Hieronymus Harder

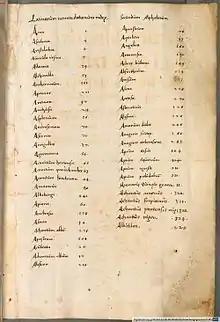

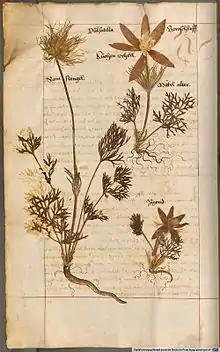

Harder was born in Meersburg in the Lake Constance region of Germany, but part of his youth was spent in Bregenz, where his father taught from 1535 onwards. In 1560 Harder was examined in Ulm for the post of Latin Master and from 1561 taught at Geislingen an der Steige, and in 1571–72 in Bad Überkingen. From 1578 to shortly before his death he was Preceptor at the Latin school in Ulm, where he died.